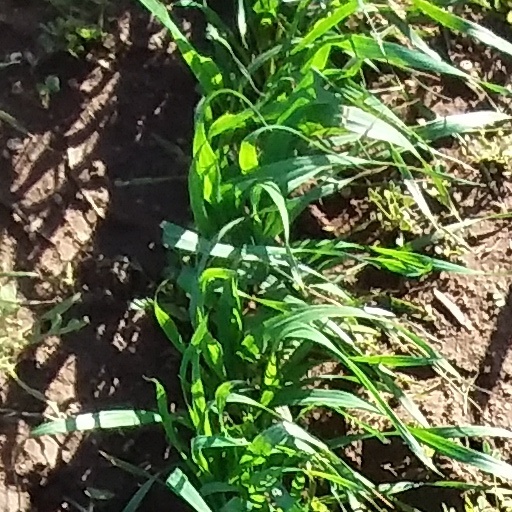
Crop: wheat